Espérance Langlois

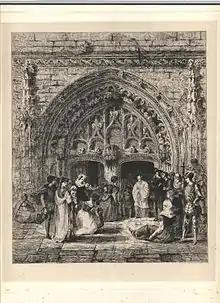
Door of the old church of Bonsecours

Espérance Langlois was born on 19 October 1805 at Pont-de-l'Arche in Normandy.